2002 IIHF World U18 Championships

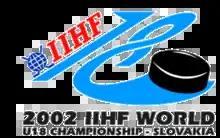

The 2002 IIHF World U18 Championships were held in Piešťany and Trnava, Slovakia. The championships began on April 11, 2002, and finished on April 21, 2002. Games were played at Zimny Stadion in Piešťany and Zimny Stadion in Trnava. The US team finished first in the final round to capture the gold, while Russia and the Czech Republic captured the silver and bronze medal respectively. USA and Russia played the last game of the final round to determine the medals. Needing to beat Russia by two goals, USA led 2–1 with a minute remaining. They pulled their goalie, leading to Zach Parise's gold medal-winning goal with thirty seconds remaining.